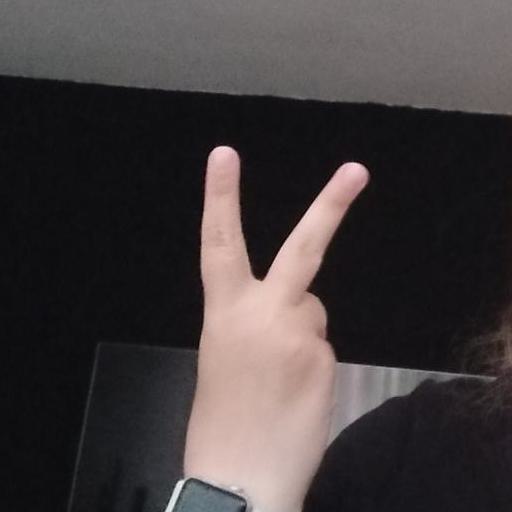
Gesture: peace_inverted